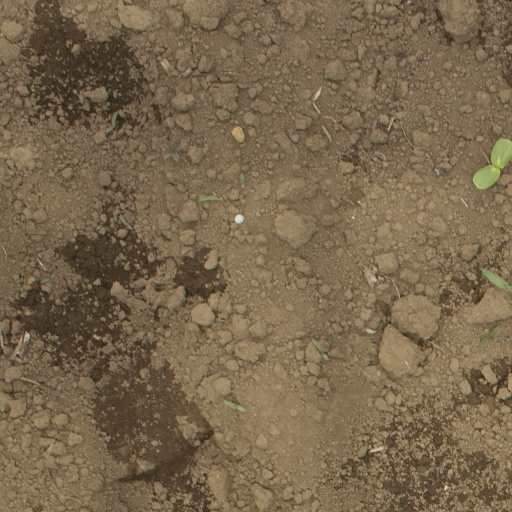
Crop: Jerusalem artichoke